Rufus M. Rose

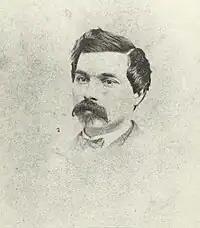
Dr. Rufus M. Rose, circa 1870s

Rufus Mathewson Rose (born May 17, 1836, in New London, Connecticut; died July 21, 1910, in Atlanta, Georgia), was an American businessman. After growing up and receiving a primary and secondary education in that state, he moved to New York City, where he practiced as a druggist, and then on to Long Island, where he worked in a sailors' hospital.